Incipit

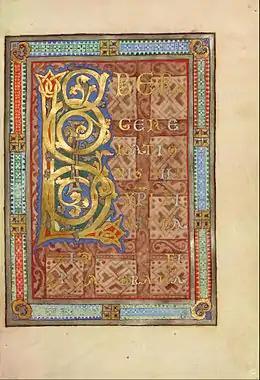
Decorated incipit page to the Gospel of Matthew, 1120–1140

The incipit of a text is the first few words of the text, employed as an identifying label. In a musical composition, an incipit is an initial sequence of notes, having the same purpose. The word "incipit" comes from Latin and means "it begins". Its counterpart taken from the ending of the text is the explicit.